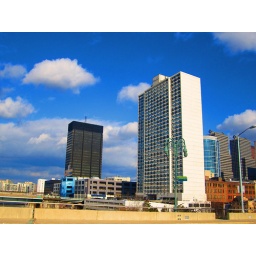
i once lived in the white building - awesome views!